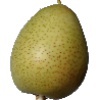
Label: Pear 1